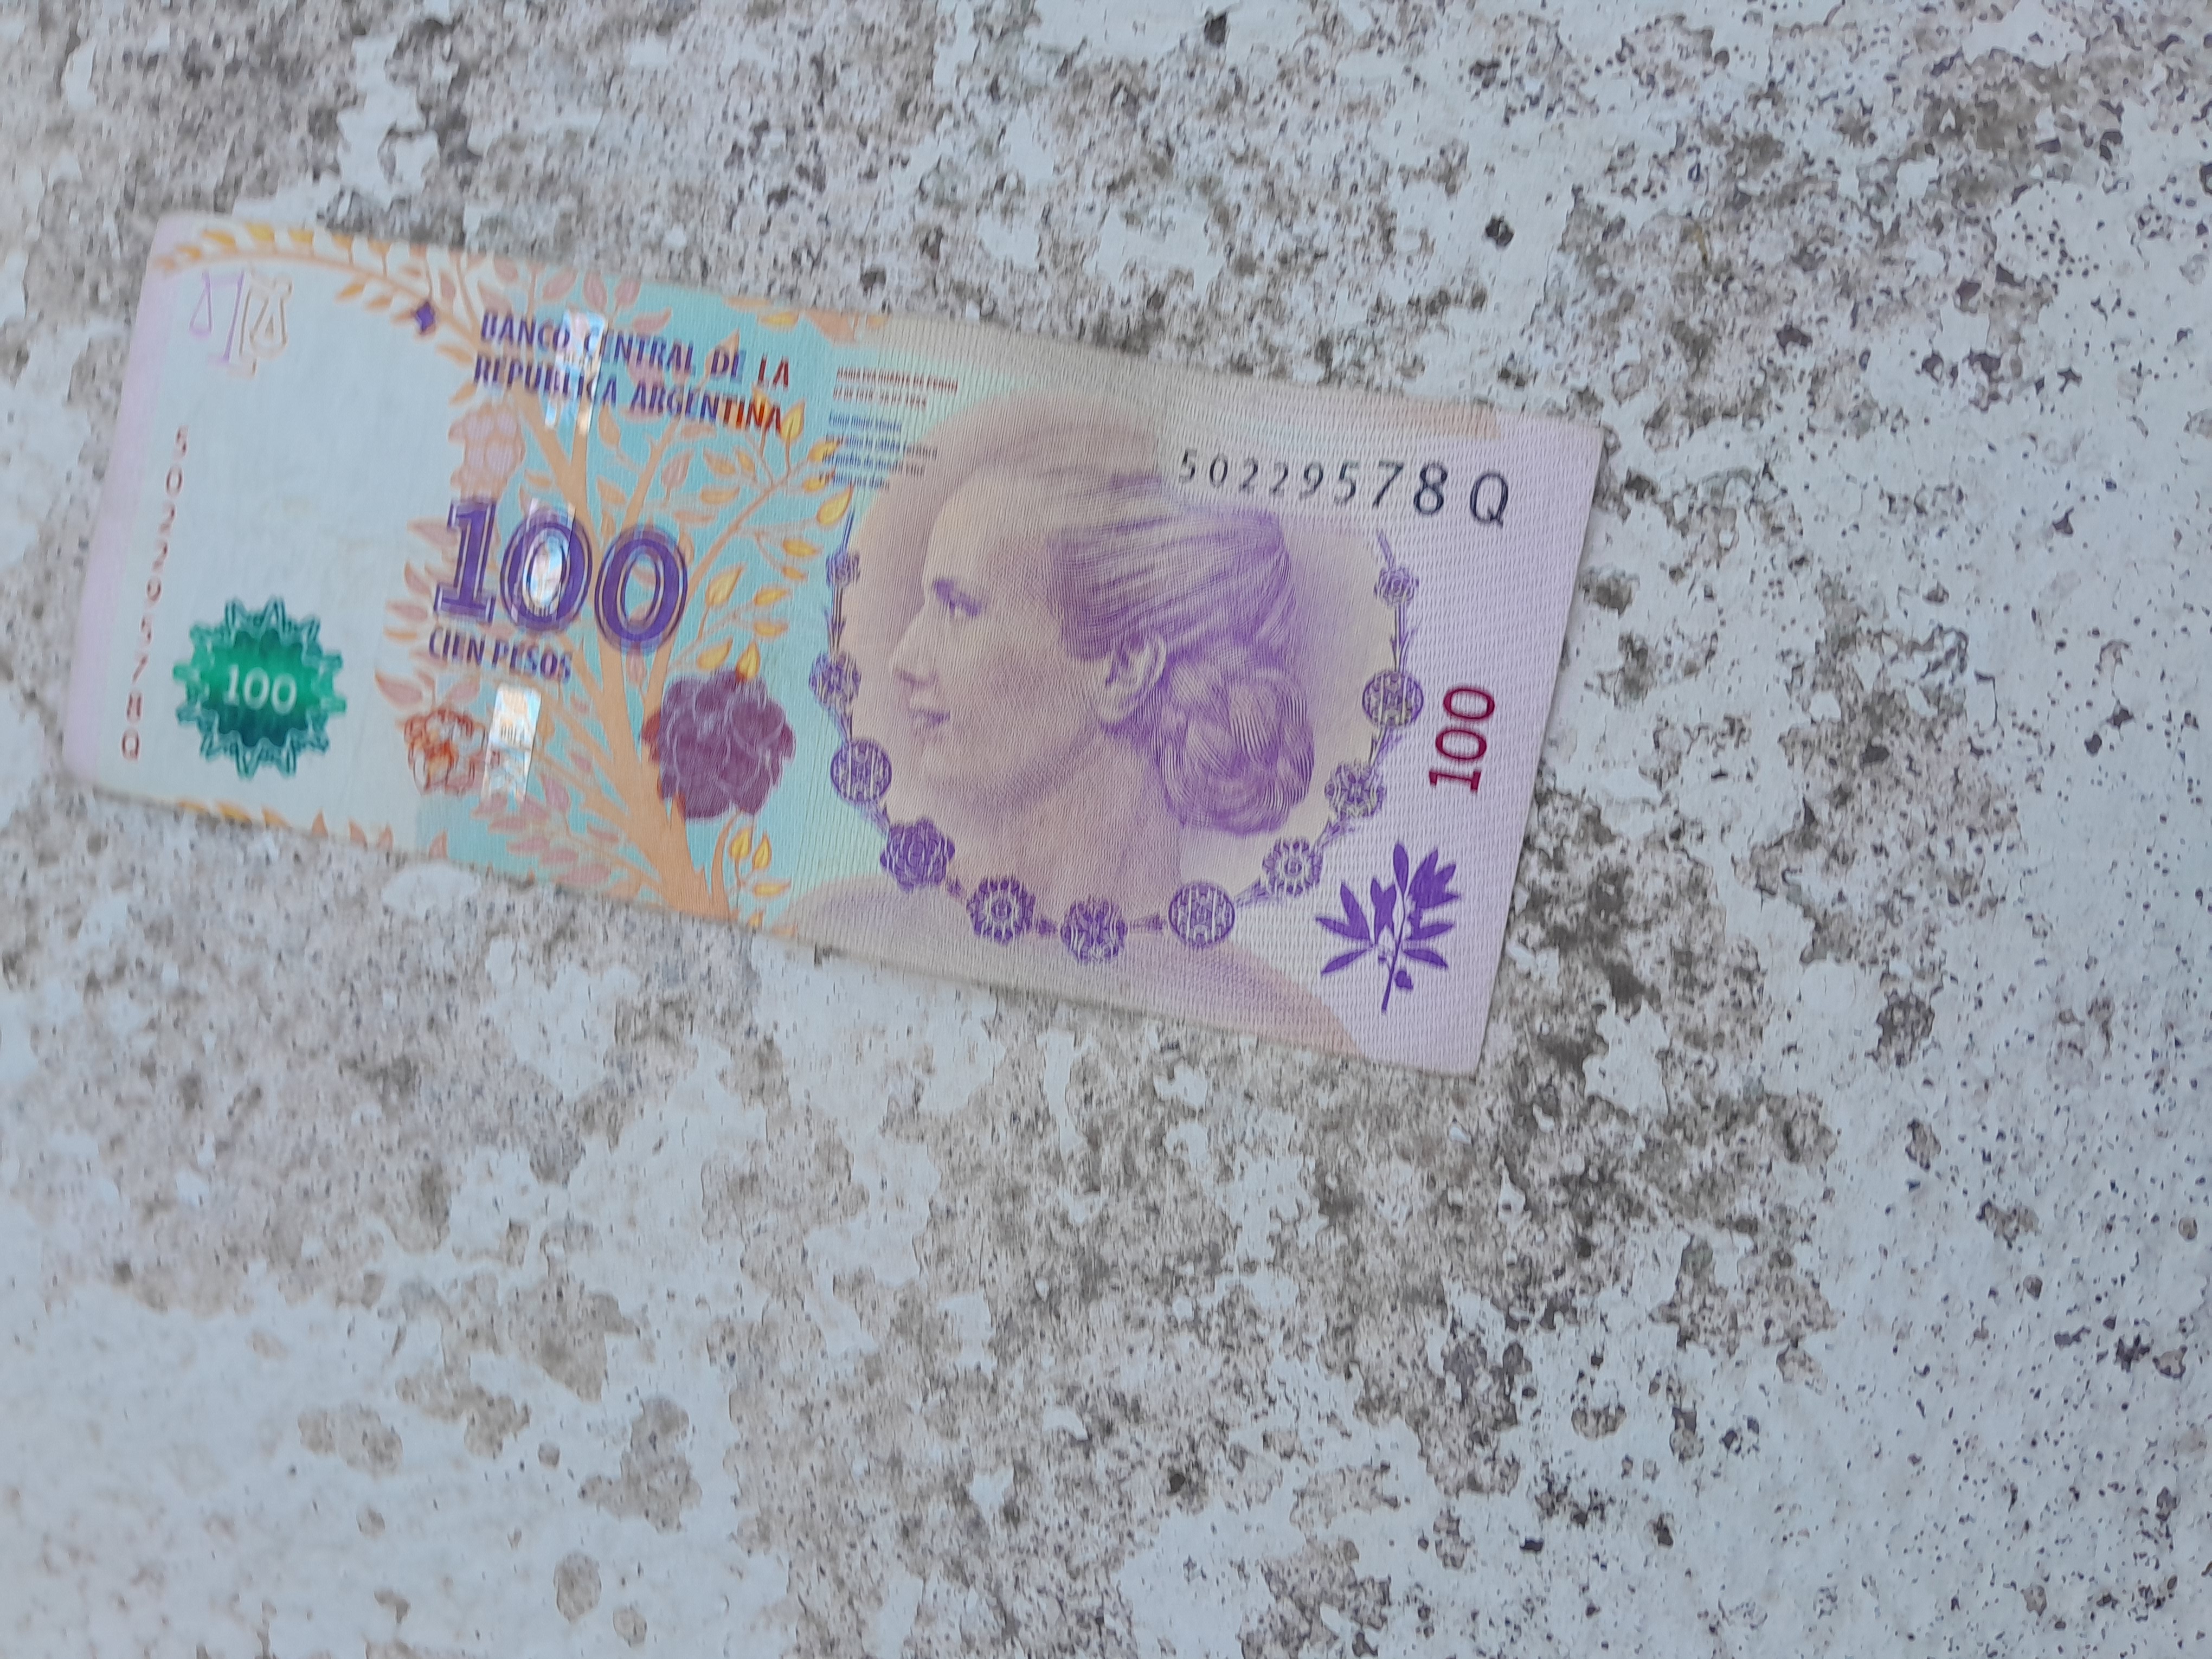
Denominación: 100